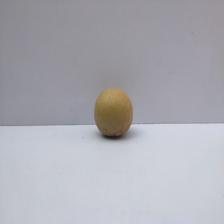
Size: Small